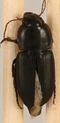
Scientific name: Anisodactylus opaculus
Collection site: Konza Prairie Agroecosystem NEON (KONA), plot KONA_004